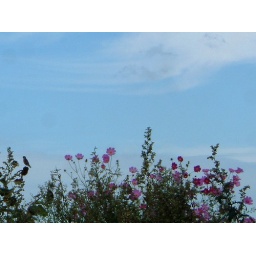
a little bird in the autumn sky with cosmos fields